New Measurement Train

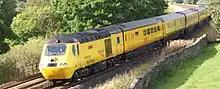
Class 43 HST New Measurement Train in operation on the Settle-Carlisle line

As of January 2020 the NMT is allocated to Loram UK at the Railway Technical Centre (RTC), Derby where all vehicle maintenance and overhauls are carried out. Maintenance of the recording equipment is also carried out at the RTC.